Filibuster War

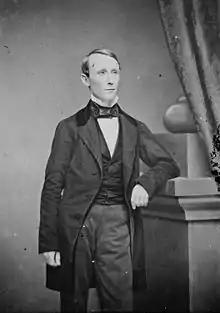
William Walker in 1855–1860

William Walker was an American physician, lawyer, and journalist from Tennessee. In 1850, he moved to San Francisco and worked as a newspaper editor. In California, Walker joined a group of Americans who wanted to establish a colony in Sonora, Mexico. When negotiations with the Sonoran government failed, Walker led an invasion force into Mexico in 1853 and proclaimed the establishment of the Republic of Sonora. Part of his justification for the invasion was to supposedly protect Mexican women from Apache attacks.